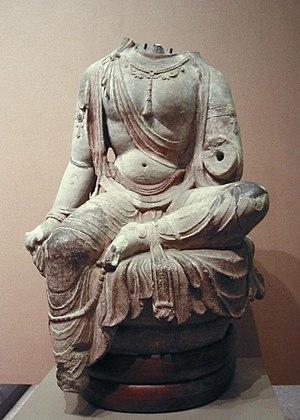
Statue de bodhisattva. Dynastie Tang (618-907 de notre ère), première moitié du VIIIe siècle. Grès. Grotte 14, Tianlongshan, province du Shanxi. Musée national de Tokyo.
Dans le cadre de la révolution culturelle en république populaire de Chine, dont l'un des objectifs affirmés était d'y mettre fin, les Quatre Vieilleries ou les Quatre Vieilles Choses étaient :
L’art bouddhique naît dans le sous-continent indien, probablement durant les siècles suivant la mort du Bouddha historique ou Gautama Bouddha, bien que ses premières manifestations attestées par des découvertes archéologiques semblent dater du règne d'Ashoka. Une première phase, essentiellement indienne, appelée « phase aniconique », durant laquelle la personne du Bouddha est évoquée par des symboles, est suivie vers le Iᵉʳ siècle d'une « phase iconique » durant laquelle apparaissent des représentations anthropomorphiques du Bouddha. Cette seconde phase apparait simultanément en Inde et dans un autre foyer artistique important, né aux environs du début de l'ère chrétienne sur le territoire du royaume indo-grec puis de l'empire Kouchan, dont la production la plus remarquable est l'art gréco-bouddhique du Gandhara. À partir de cette époque, l'art bouddhique se diversifie, absorbant les influences culturelles rencontrées dans les contrées où la doctrine de Gautama se diffuse : en Asie centrale et orientale ; à Sri Lanka et en Asie du Sud-Est.
Introduit en Chine au milieu du Iᵉʳ siècle, le bouddhisme y est devenu à partir de la fin du IIIᵉ siècle l’un des trois principaux courants idéologiques et spirituels avec le confucianisme et le taoïsme, tout en y poursuivant son évolution. À l'exception de certaines influences vajrayana ou hinayana, les principaux courants actuels des bouddhismes japonais, coréen et vietnamien proviennent d'écoles mahayana qui sont nées ou ont pris leur essor en Chine.
La dynastie Tang est une dynastie chinoise précédée par la dynastie Sui et suivie par la période des Cinq Dynasties et des Dix Royaumes. Elle a été fondée par la famille Li, qui prit le pouvoir durant le déclin et la chute de l'empire Sui.